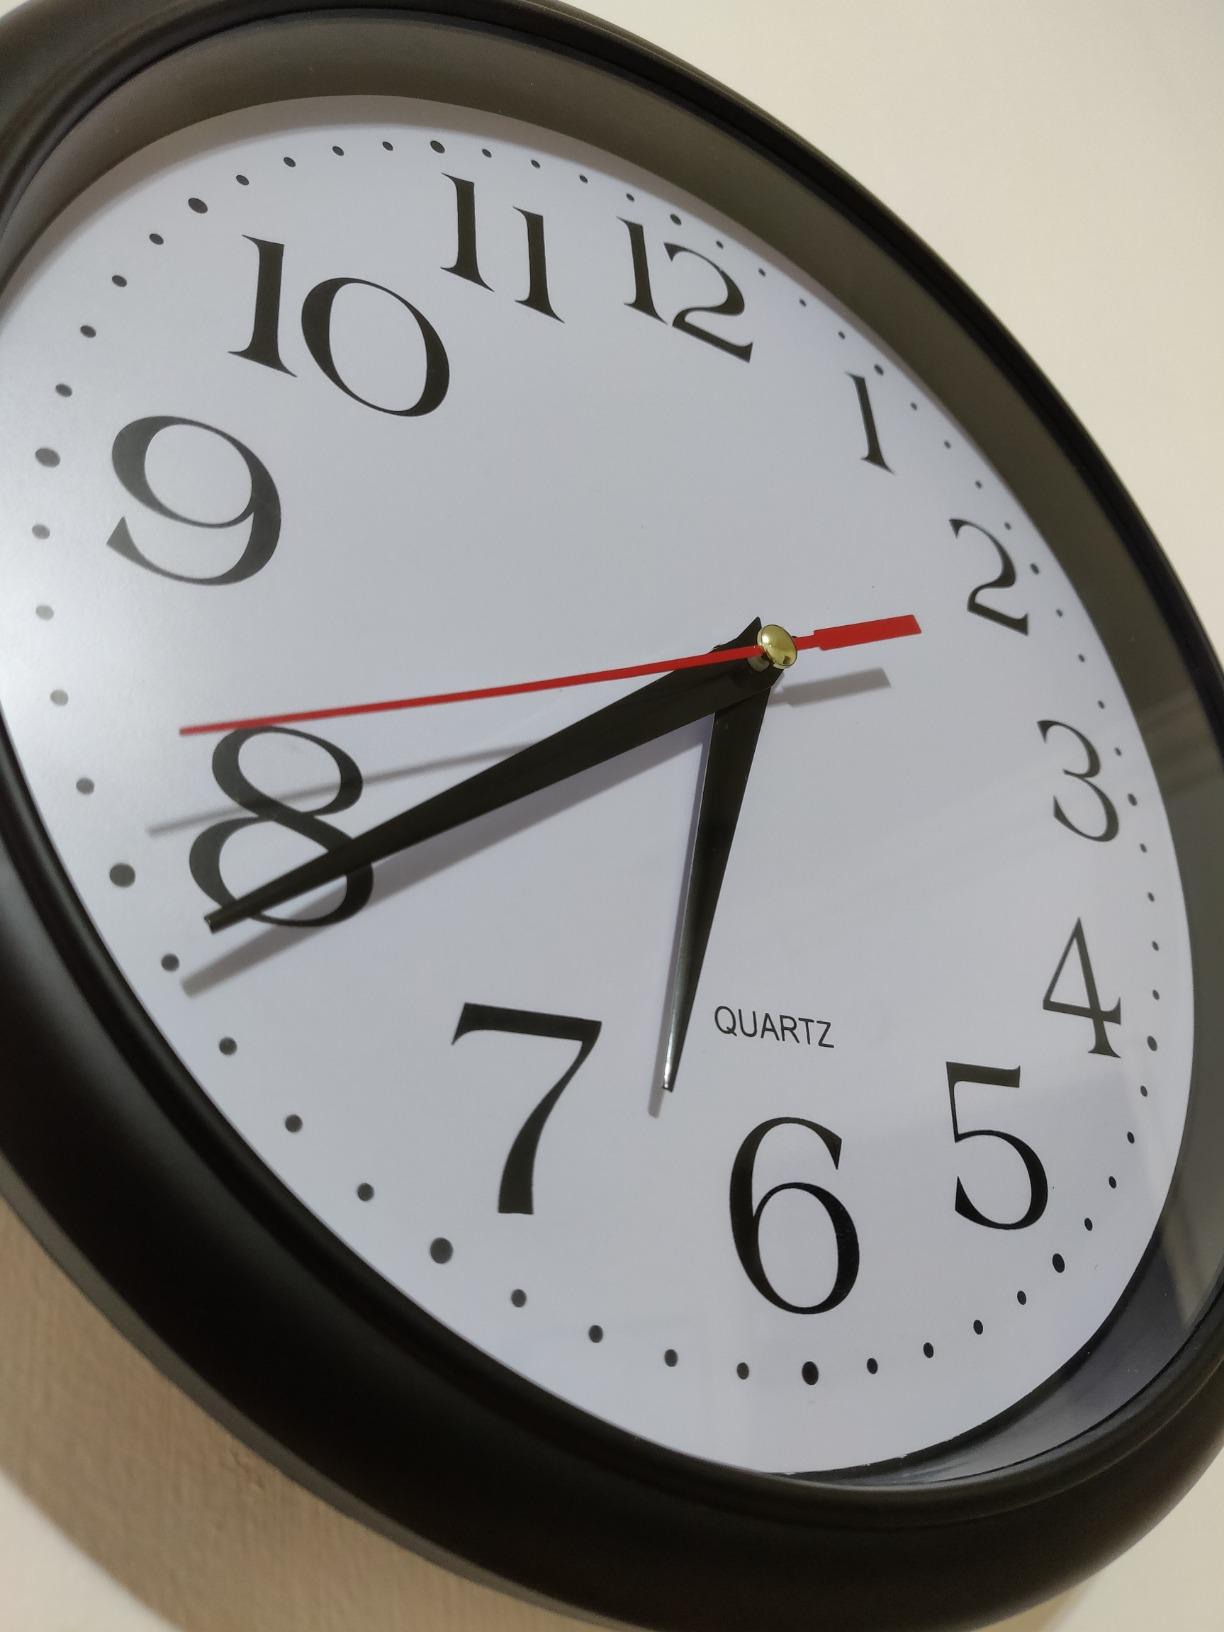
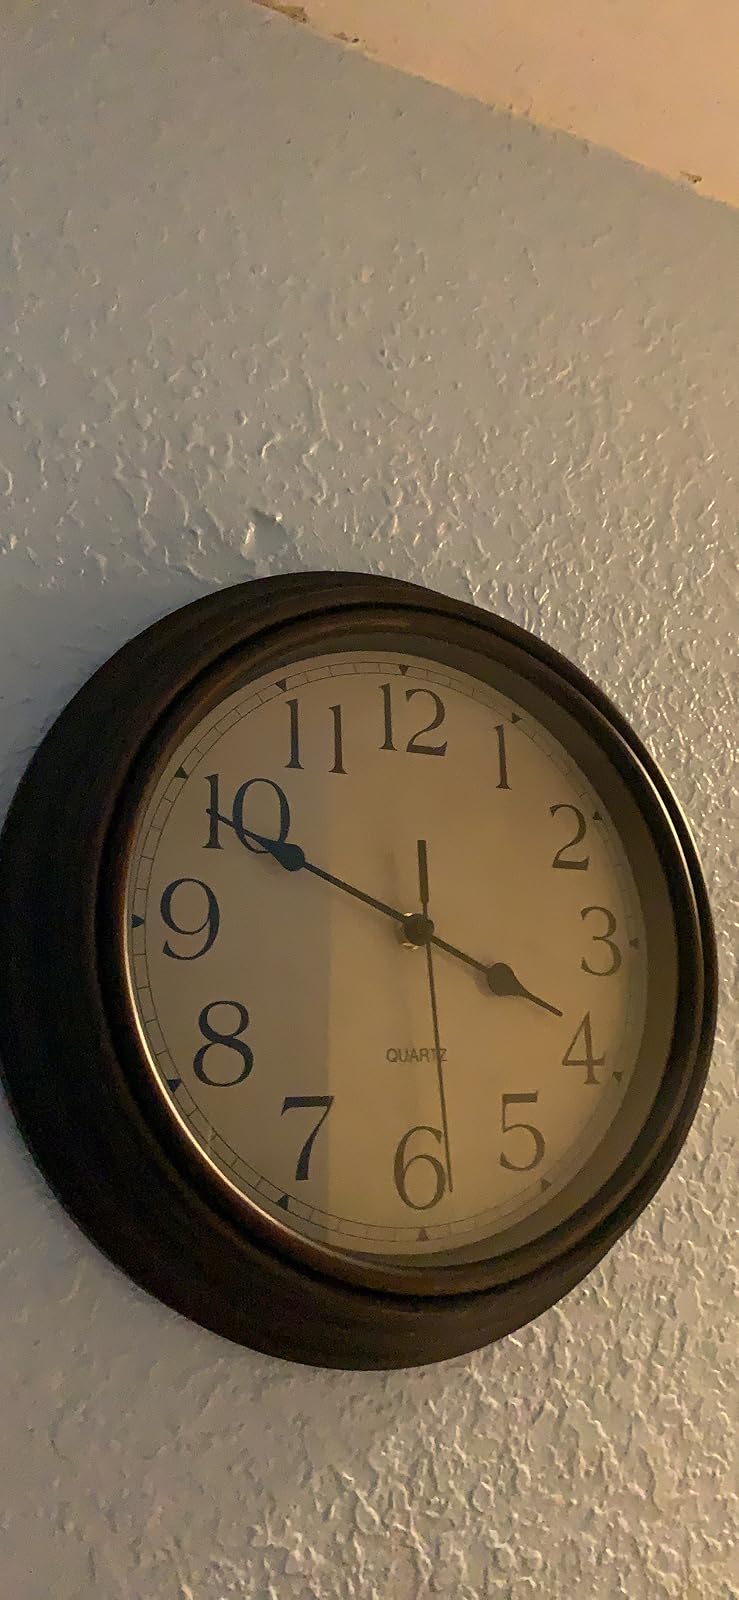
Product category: clock
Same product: no